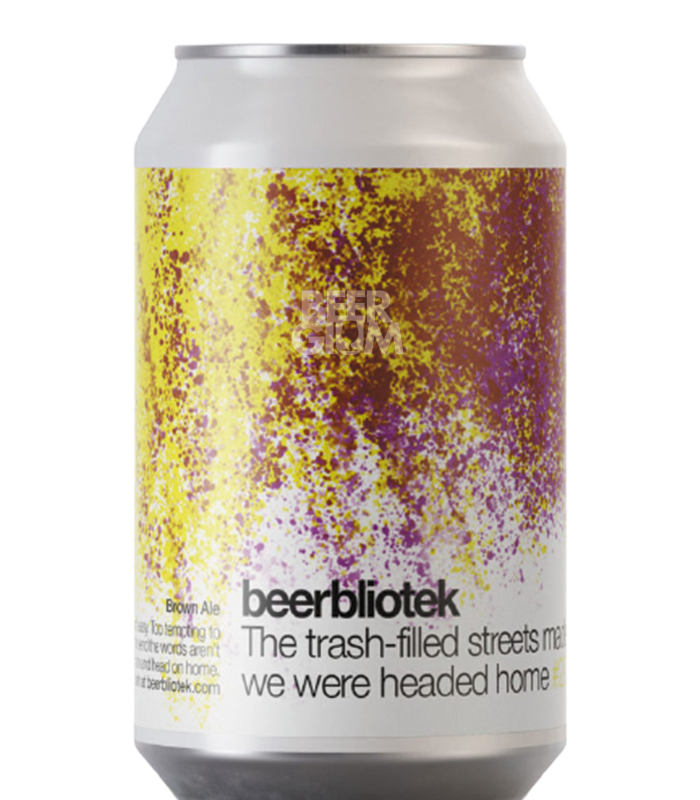
Label: metal